Adana Metropolitan Theatre

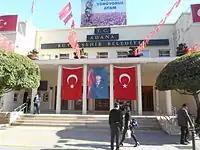
Main entrance

The theatre was built in 1938, as a community centre (). It was converted into City Hall in 1951, after the law introduced by the national government that shut down all the community centres in Turkey. Adana Town Theatre was founded in 1958, performed its first play 'An American in Harput' on October 15, 1958. Çukurova State Symphony Orchestra conducted its first concert at the hall in 1992.